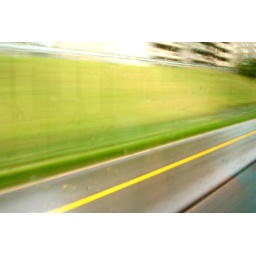
from the highlevel street car in Edmonton. This is the bike pack beside. It was raining out at the time.